Atyap

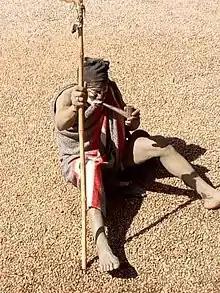
A̱la̱n a̱wum, Traditional Medicine Man.

The last pre-colonial Emir of Zaria, Kwassau (1898–1903) in 1899, launched a carefully planned attack on the Atyap for disrupting the trade in the area and succeeded in reestablishing the "Amana" Pact relationship with some Atyap lineages and settlements (Ataghyui, Sako, Mazaki and Kanai), using Mazaki as an attack base and also used the Atsam against the Atyap by making them block the Atyap escaping via the Kaduna River. This attack came at the time of the A̱nak Festival when people were less ready for war. Kwassau was said to have destroyed many lives in the Santswan Forest where many Atyap escapees went hiding by clearing the forest and was also said to have vowed not to spare a soul and needed neither slave nor concubine and the Kaduna River was said to flowed with the blood of his victims who were estimated to have numbered about a thousand at that very event.